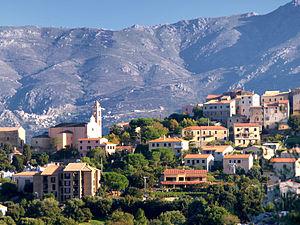
Santa-Reparata-di-Balagna est une commune française située dans la circonscription départementale de la Haute-Corse et le territoire de la collectivité de Corse. Le village appartient à la piève d'Aregno, en Balagne.